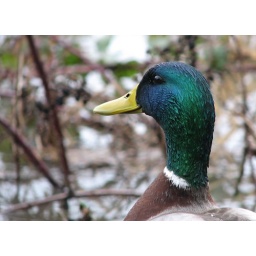
There was a flooded road in Victoria, and well, the ducks took over. Here is some proof!